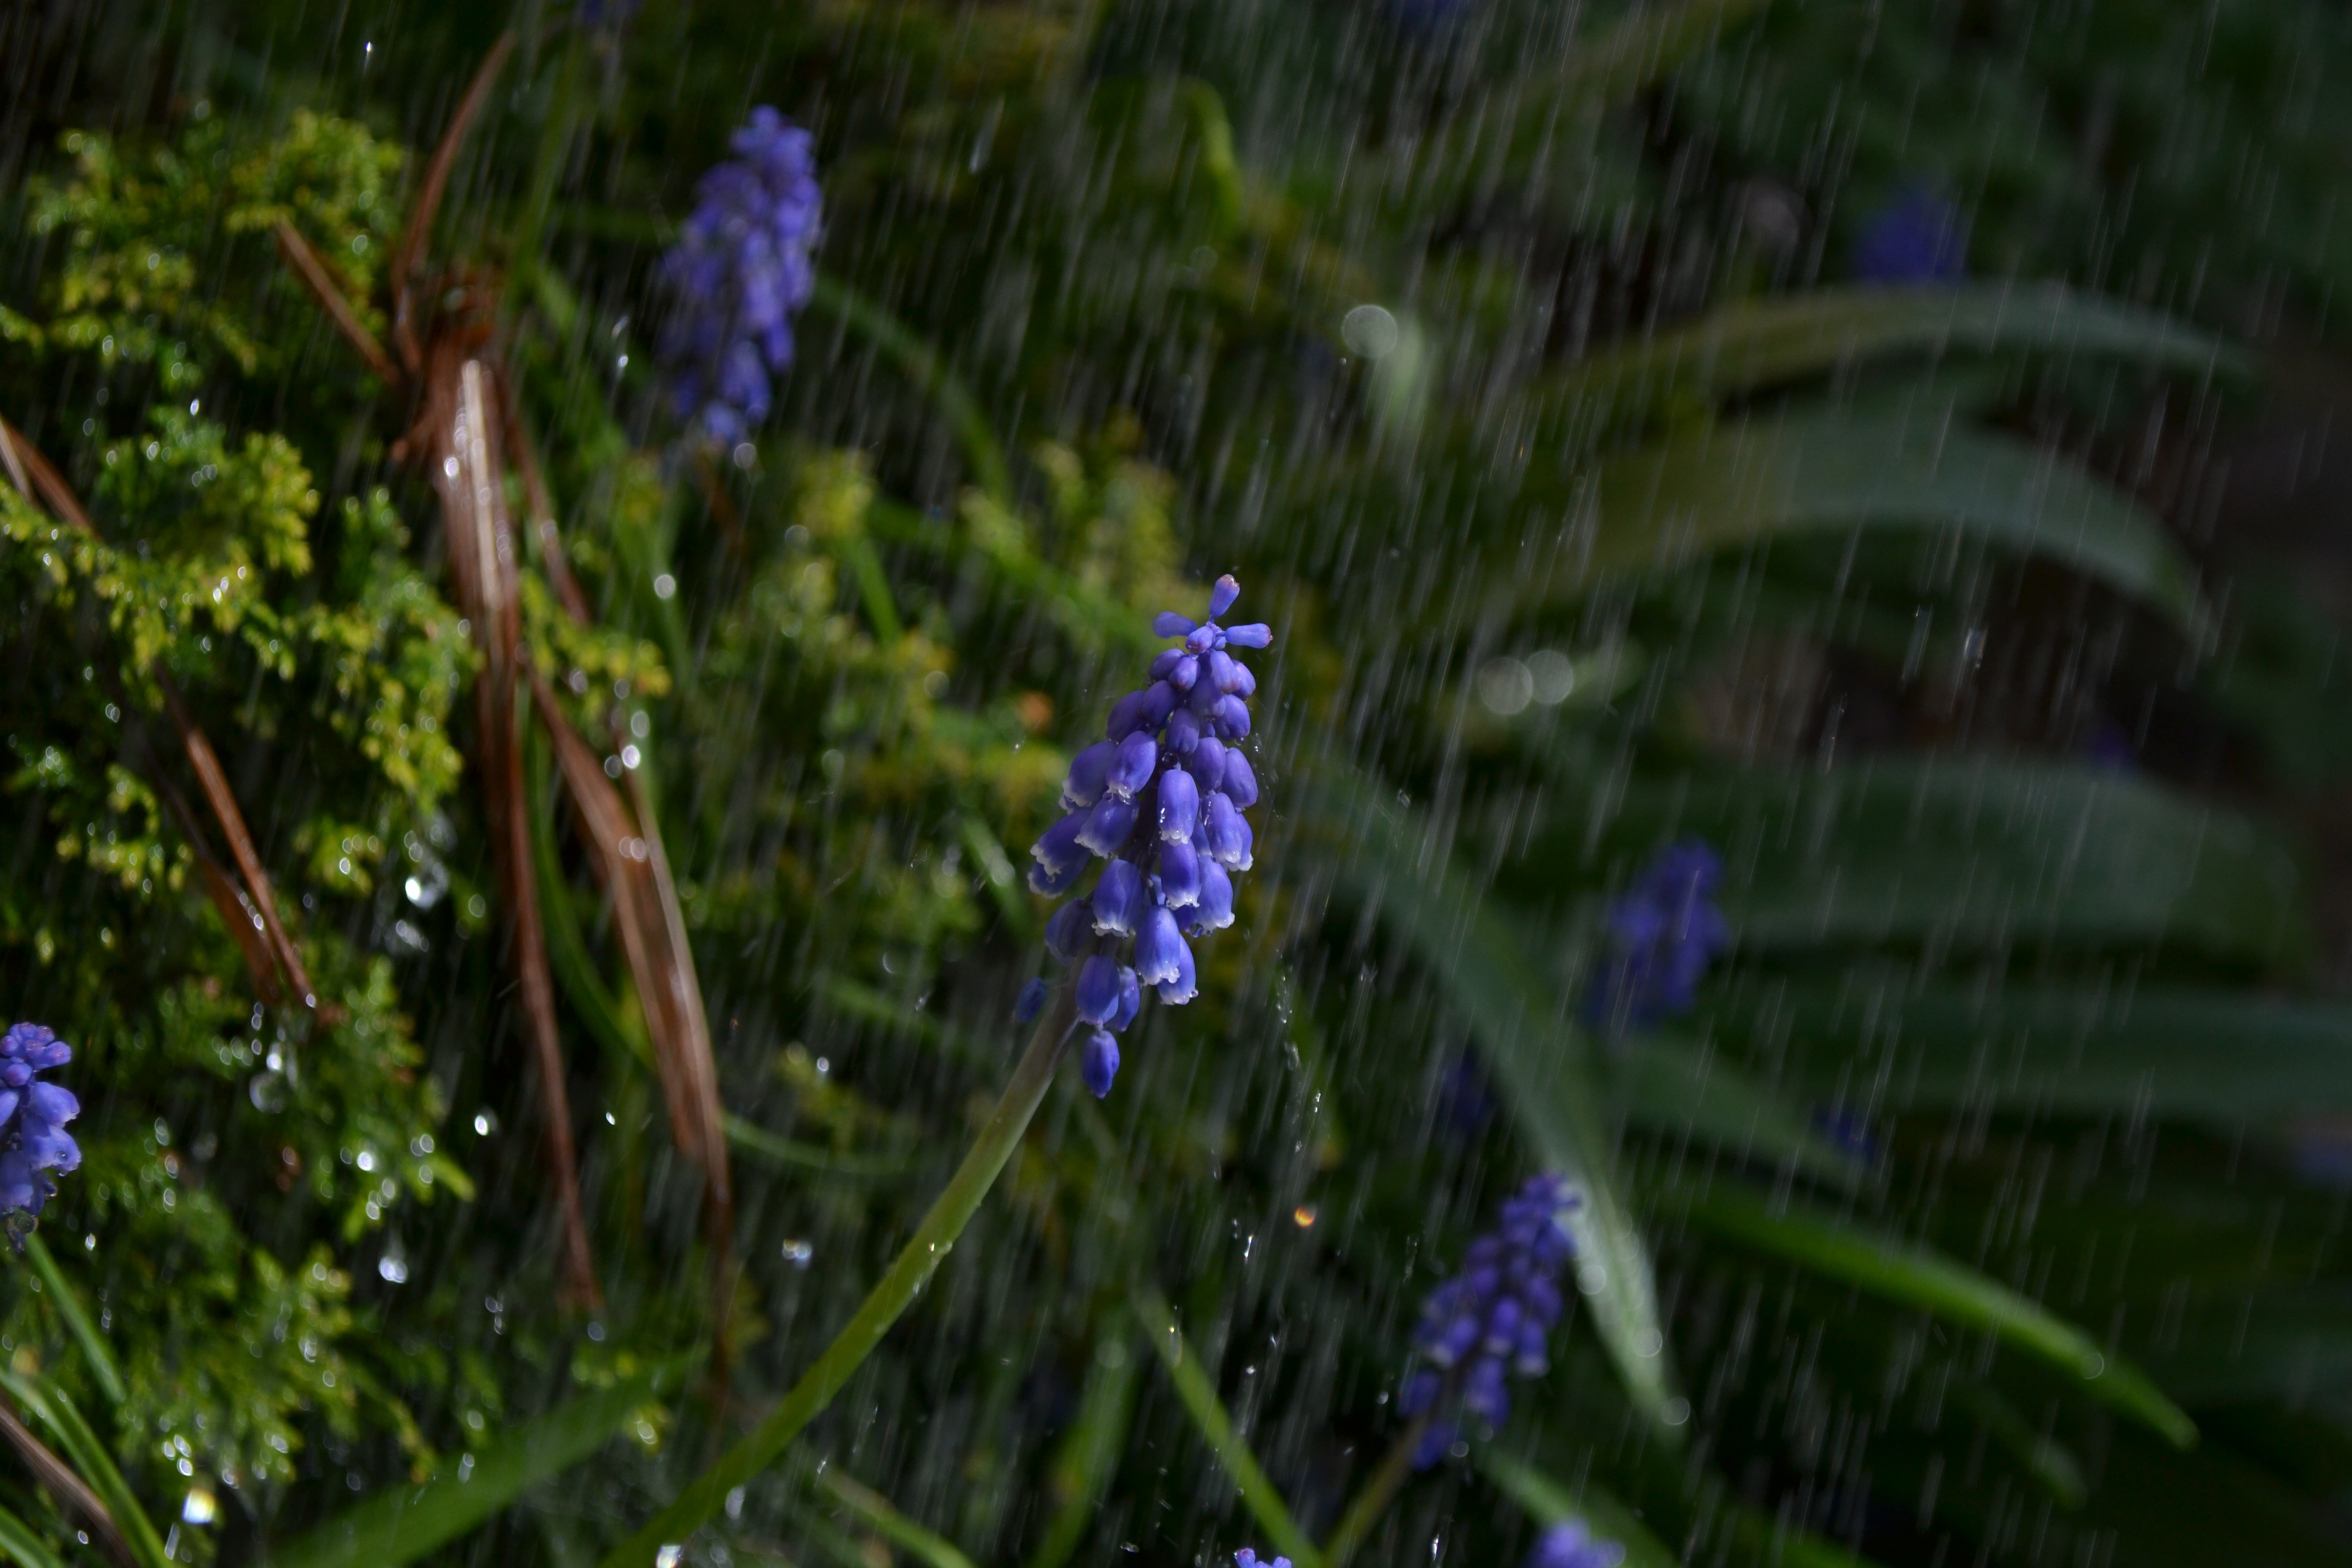
water, nature, grass, plant, grape, meadow, rain, flower, purple, botany, garden, flora, lavender, wildflower, close up, woodland, hyacinth, shower, flowering plant, grass family, land plant